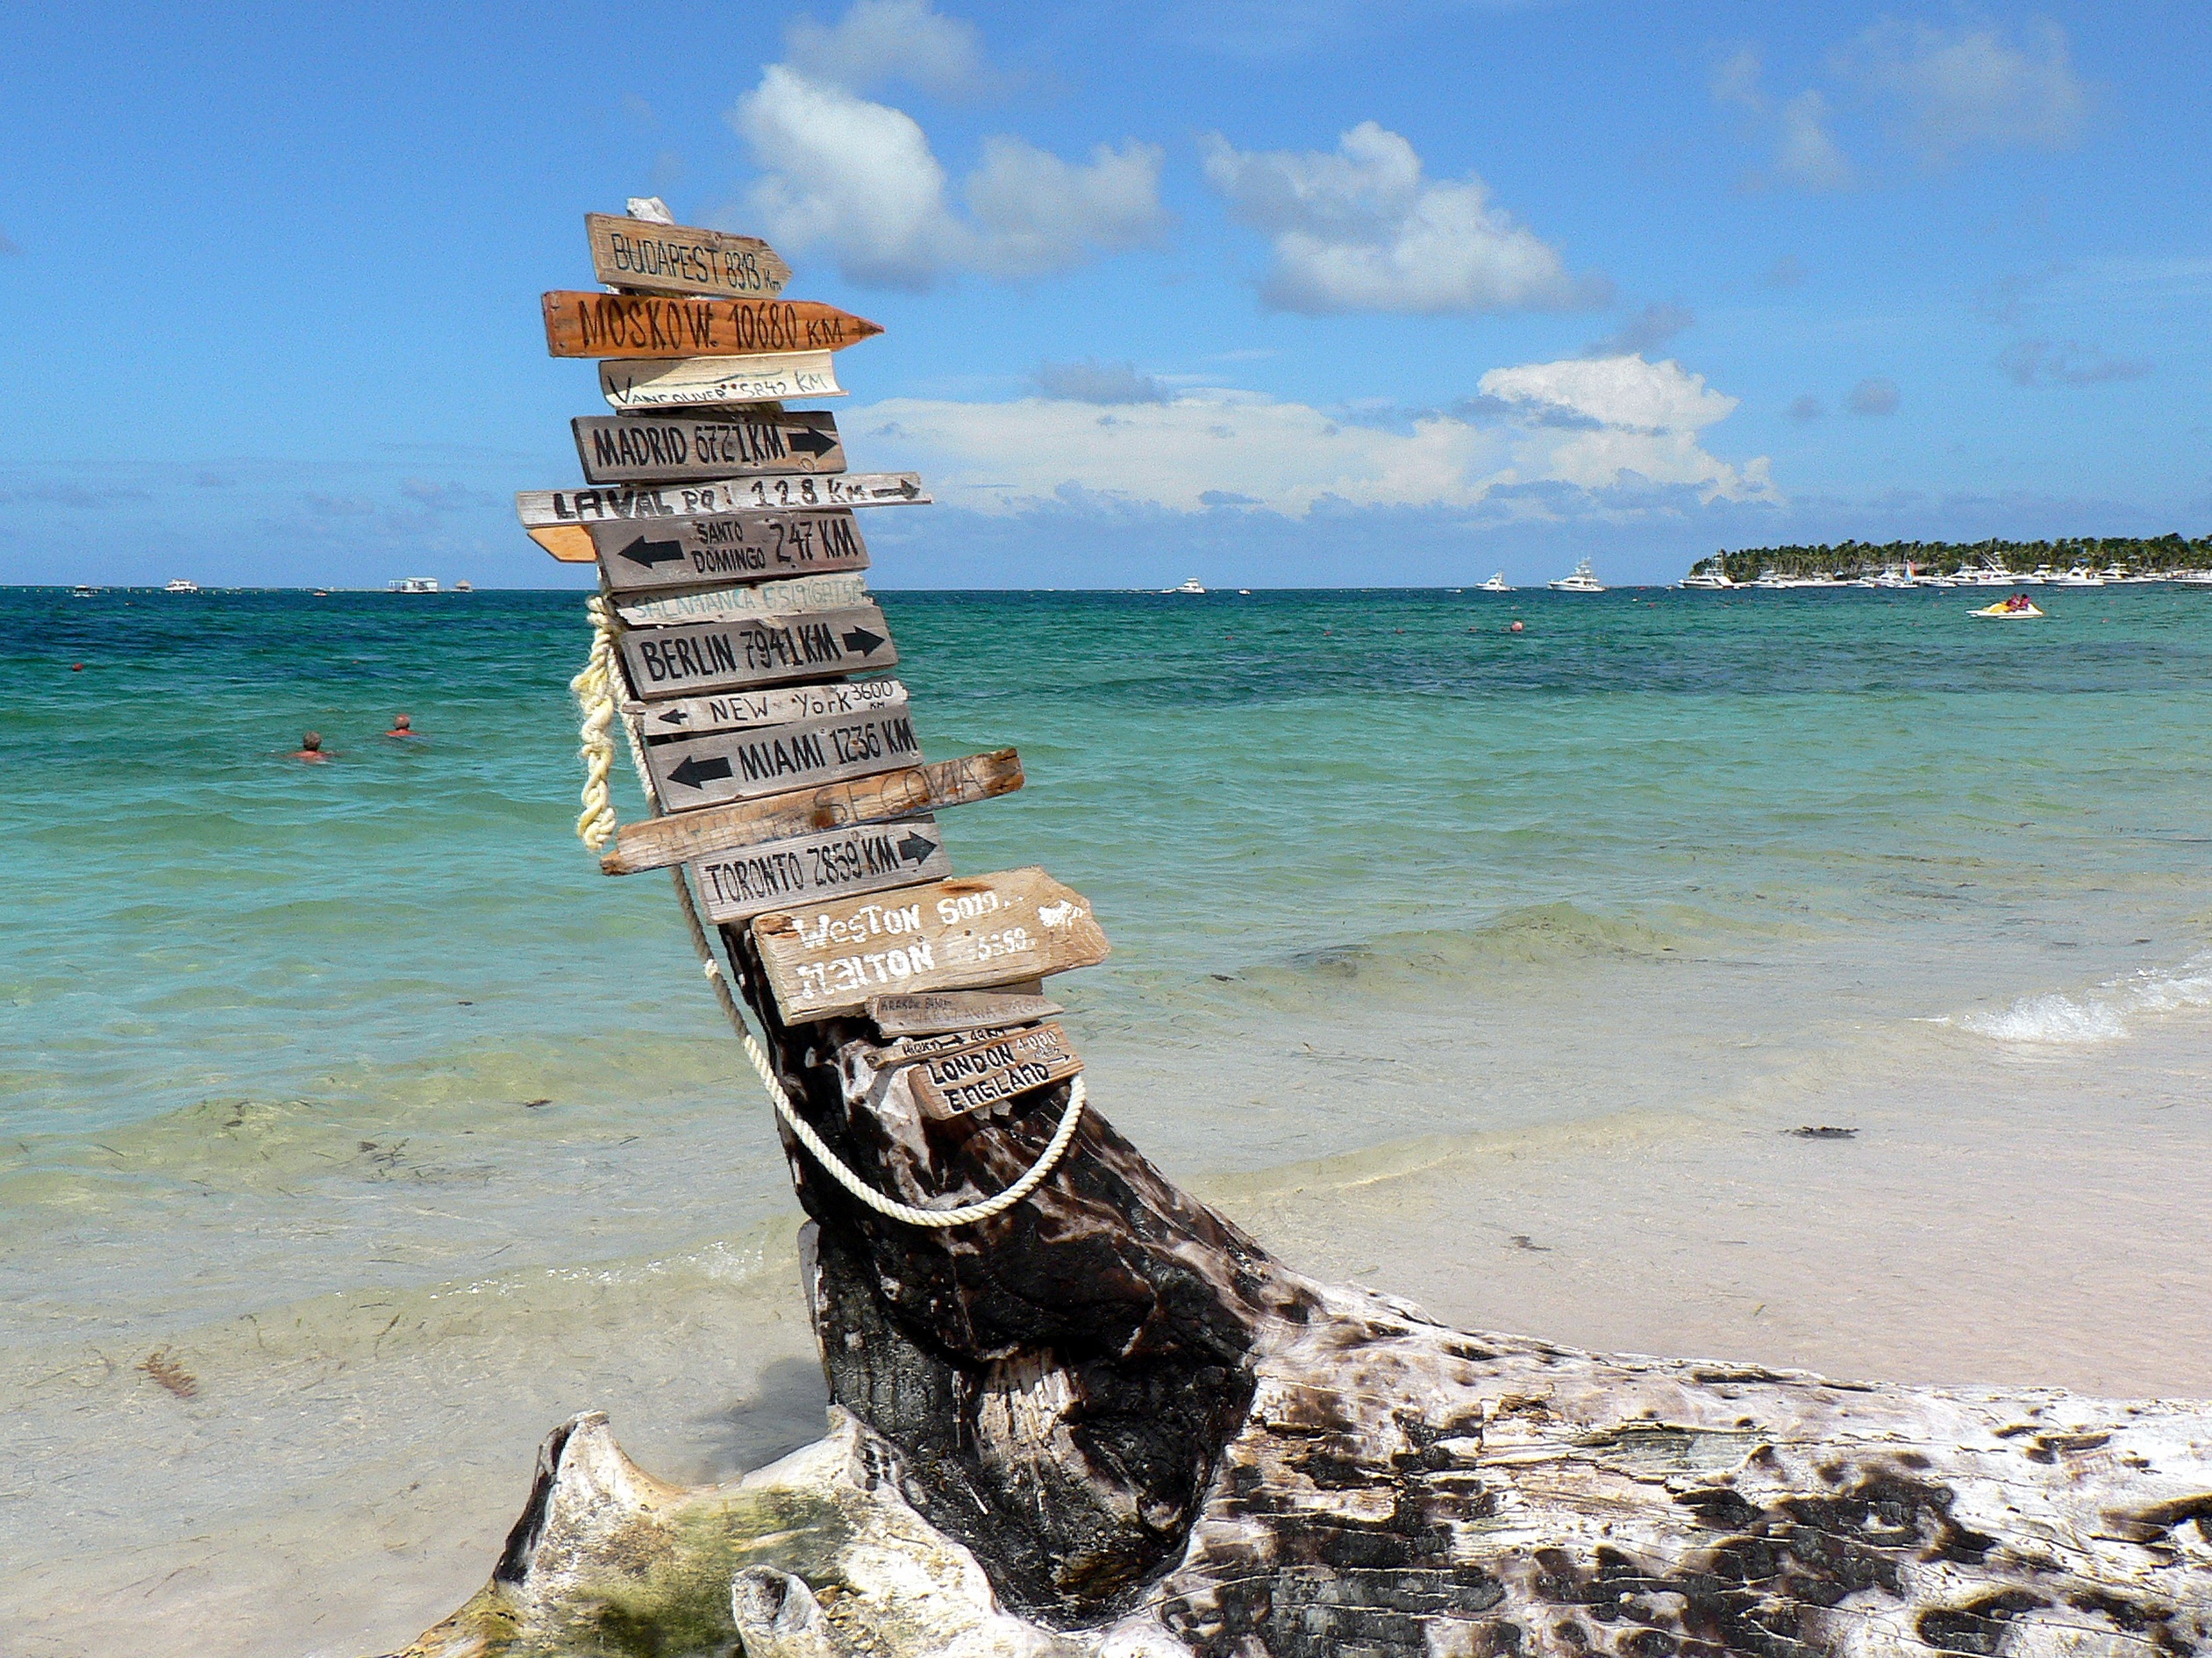
beach, sea, coast, ocean, shore, wave, ship, vacation, cliff, vehicle, tower, paradise, holiday, bay, terrain, body of water, indicator, watercraft, punta cana, dominican republic, cape, beautiful beach